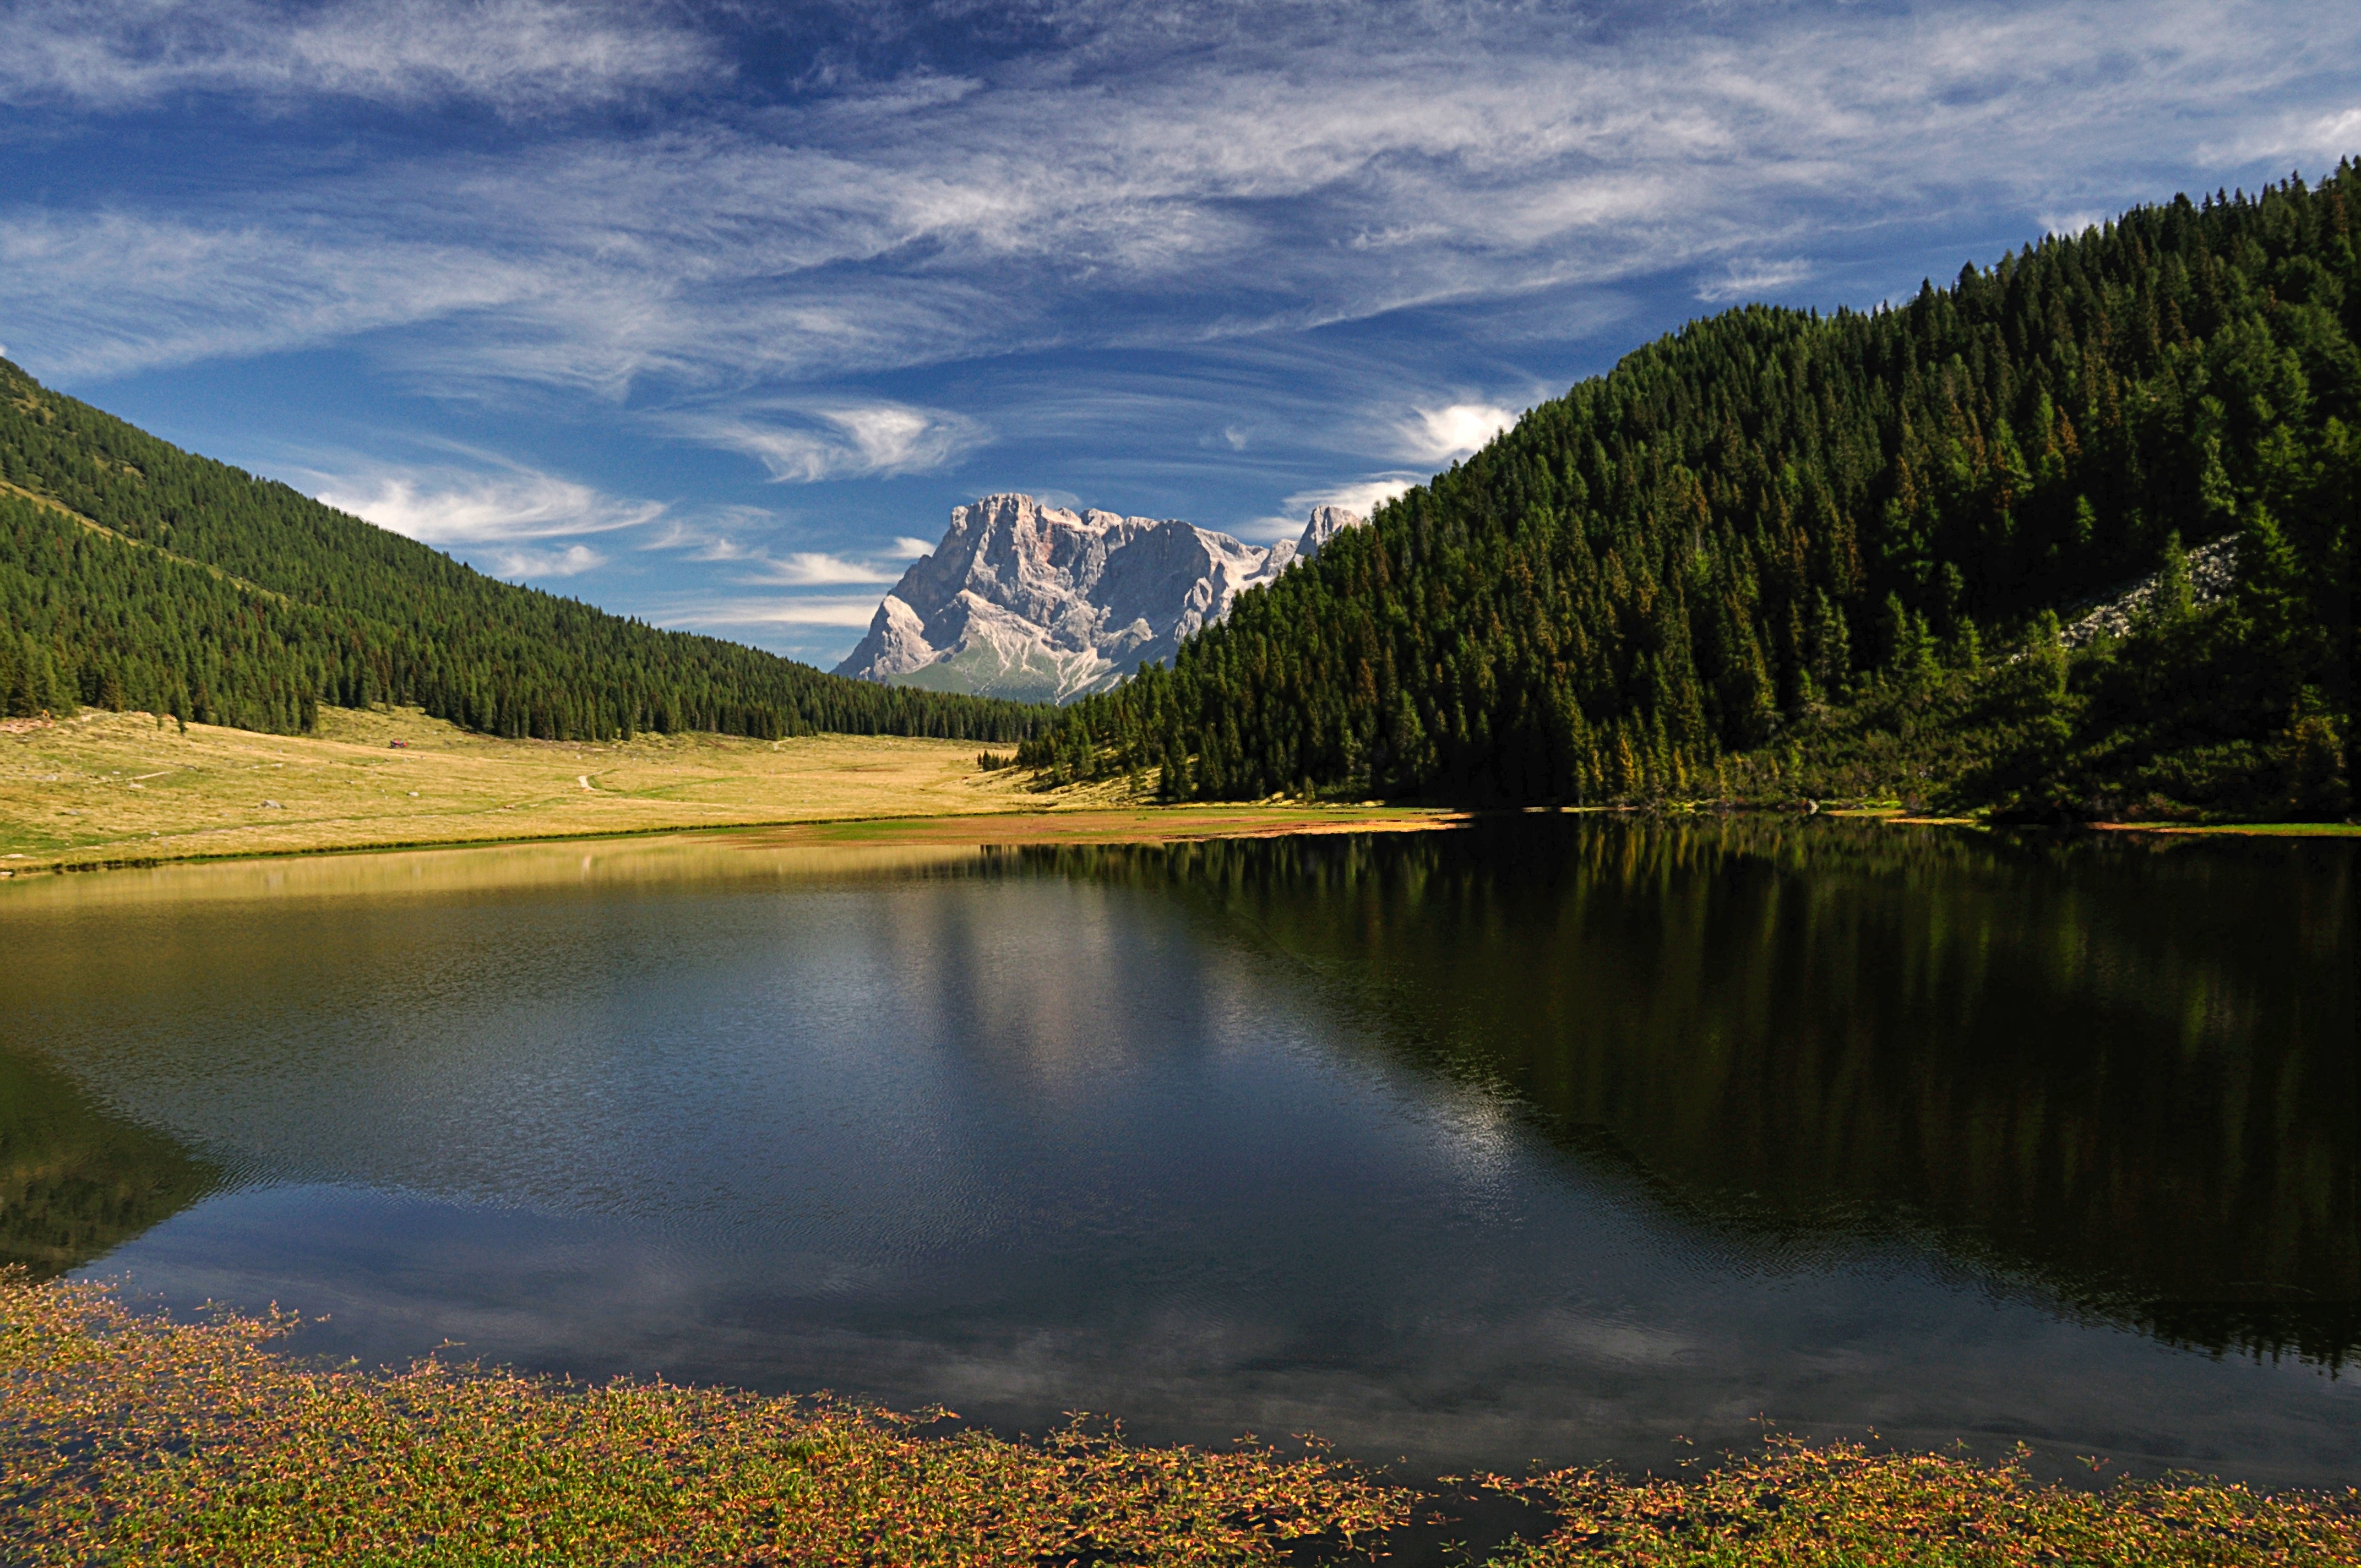
landscape, tree, water, nature, forest, wilderness, mountain, cloud, meadow, morning, lake, river, valley, mountain range, reflection, autumn, holiday, italy, alpine, reservoir, highland, national park, body of water, clouds, bank, alps, bergsee, loch, dolomites, landform, tarn, geographical feature, atmospheric phenomenon, mountainous landforms